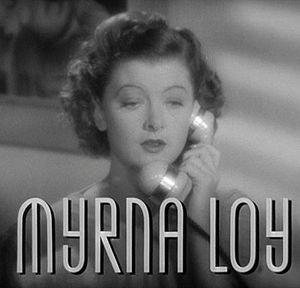
Nick joue et gagne est un film américain réalisé par W. S. Van Dyke, sorti en 1939.